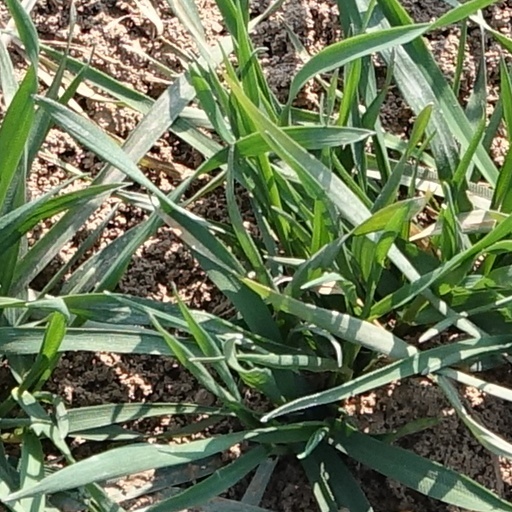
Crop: wheat